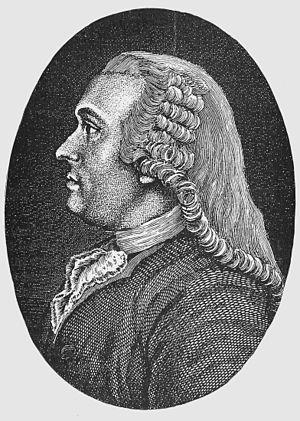
Cette page concerne l’année 1774 du calendrier grégorien.
L'économie de la culture contemporaine prend le plus souvent comme point de départ l'ouvrage fondateur de Baumol et Bowen sur le spectacle vivant, selon lequel la réflexion sur l'art entre dans l'histoire de la pensée économique dès la naissance de l'économie moderne, soit au XVIIᵉ siècle.